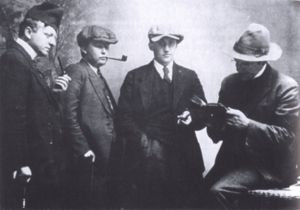
Færøsk litteratur / Moderne litteratur
To generationer af de første færøske forfattere: J.H.O. Djurhuus, Jørgen-Frantz Jacobsen, William Heinesen og Hans Andrias Djurhuus, 1924.
J.H.O. Djurhuus, Jørgen-Frantz Jacobsen, William Heinesen og Hans A. Djurhuus, fire af Færøernes største digter og forfatter. Sammentidig er det to generationer på billedet. Djurhuus brødrene til venstre og højre, og Jacobsen og Heinesen i midten.
Grundlaget for den færøske litteratur blev skabt af V.U. Hammershaimb, som fastslog det færøske skriftsprog. Færøerne har siden udviklet stolte traditioner inden for børne- og voksenlitteratur.